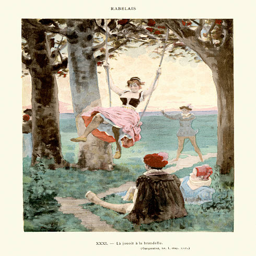
novelist - the games of vector art illustration